Dangerous Hero

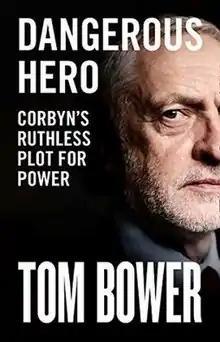
First edition

Dangerous Hero: Corbyn's Ruthless Plot for Power is a 2019 biography of British Labour Party leader Jeremy Corbyn written by British conservative writer, investigative journalist and biographer Tom Bower. It is an unfriendly portrait of Corbyn.